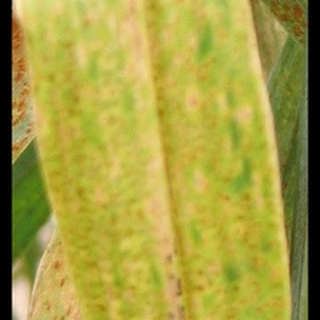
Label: wheat_brown_rust